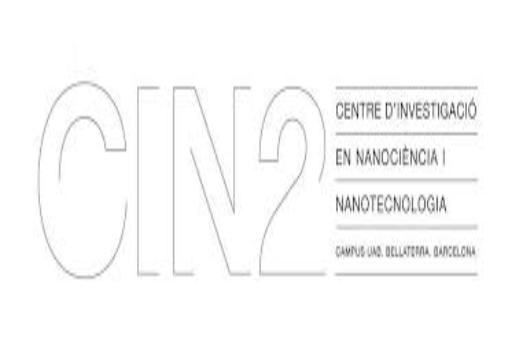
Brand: C-IN2
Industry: Clothes